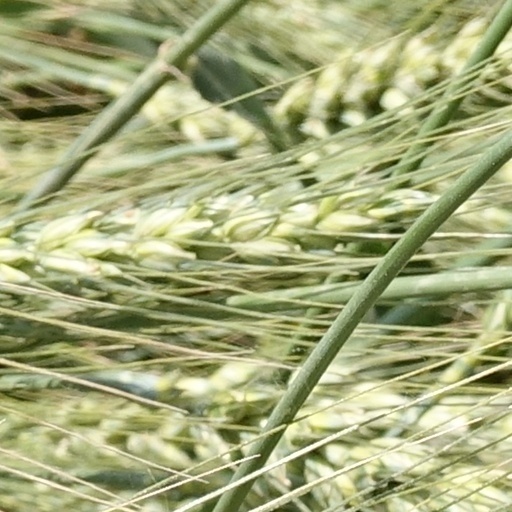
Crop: wheat